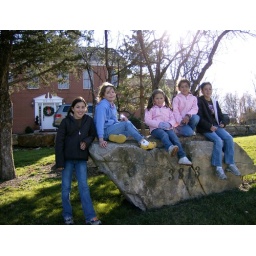
Girls on rock in front of house